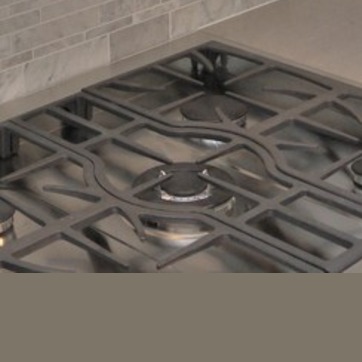
Material: metal